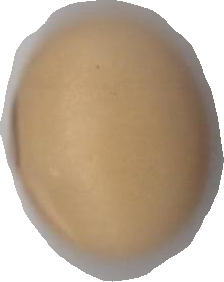
Variety: Anjasmoro